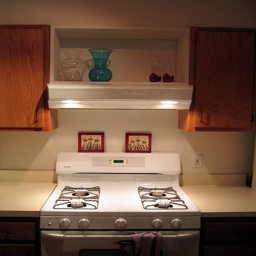
An empty kitchen stove stop with an oven.
Light shines onto a clean white kitchen stove.
Overhead lighting sheds light on a white stove.
A bare stove with a towel draped over the oven door handle.
A stove is illuminated by its hood light.